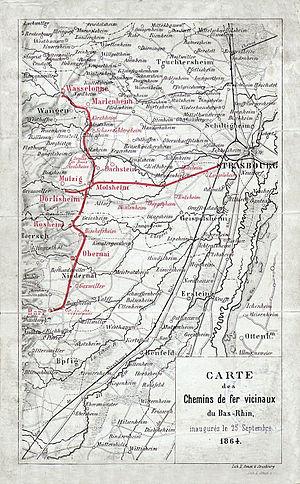
Carte des chemins de fer vicinaux du Bas-Rhin inaugurés le 25 septembre 1864, Lithographie du cartographe Frédéric-Emile Simon (1805-1886)
La ligne de Strasbourg-Ville à Saint-Dié est une ligne de chemin de fer française du Bas-Rhin et des Vosges. Ligne « transvosgienne », elle relie les gares de Strasbourg-Ville et Saint-Dié-des-Vosges via Molsheim et la vallée de la Bruche.
La ligne de Sélestat à Saverne est une ligne de chemin de fer française, à voie normale, qui parcourt le piémont des Vosges et le vignoble alsacien entre les gares de Saverne et de Sélestat, deux sous-préfectures du département du Bas-Rhin. La section entre Saverne et Molsheim est déclassée et déposée. Seule subsiste la ligne entre Molsheim et Sélestat.